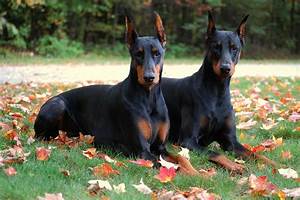
Label: dog